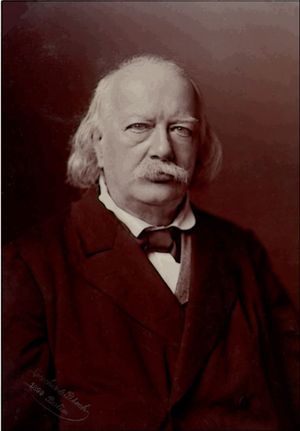
Albrecht Weber 1899
Albrecht Friedrich Weber est un indianiste et historien allemand.